Roth station

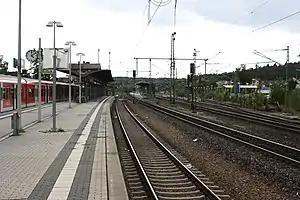
The station platforms in 2009

Roth station is a railway station in the municipality of Roth, located in the Roth district in Middle Franconia, Germany. The station is located at the junction of the Nuremberg–Roth, Nuremberg–Augsburg, and .